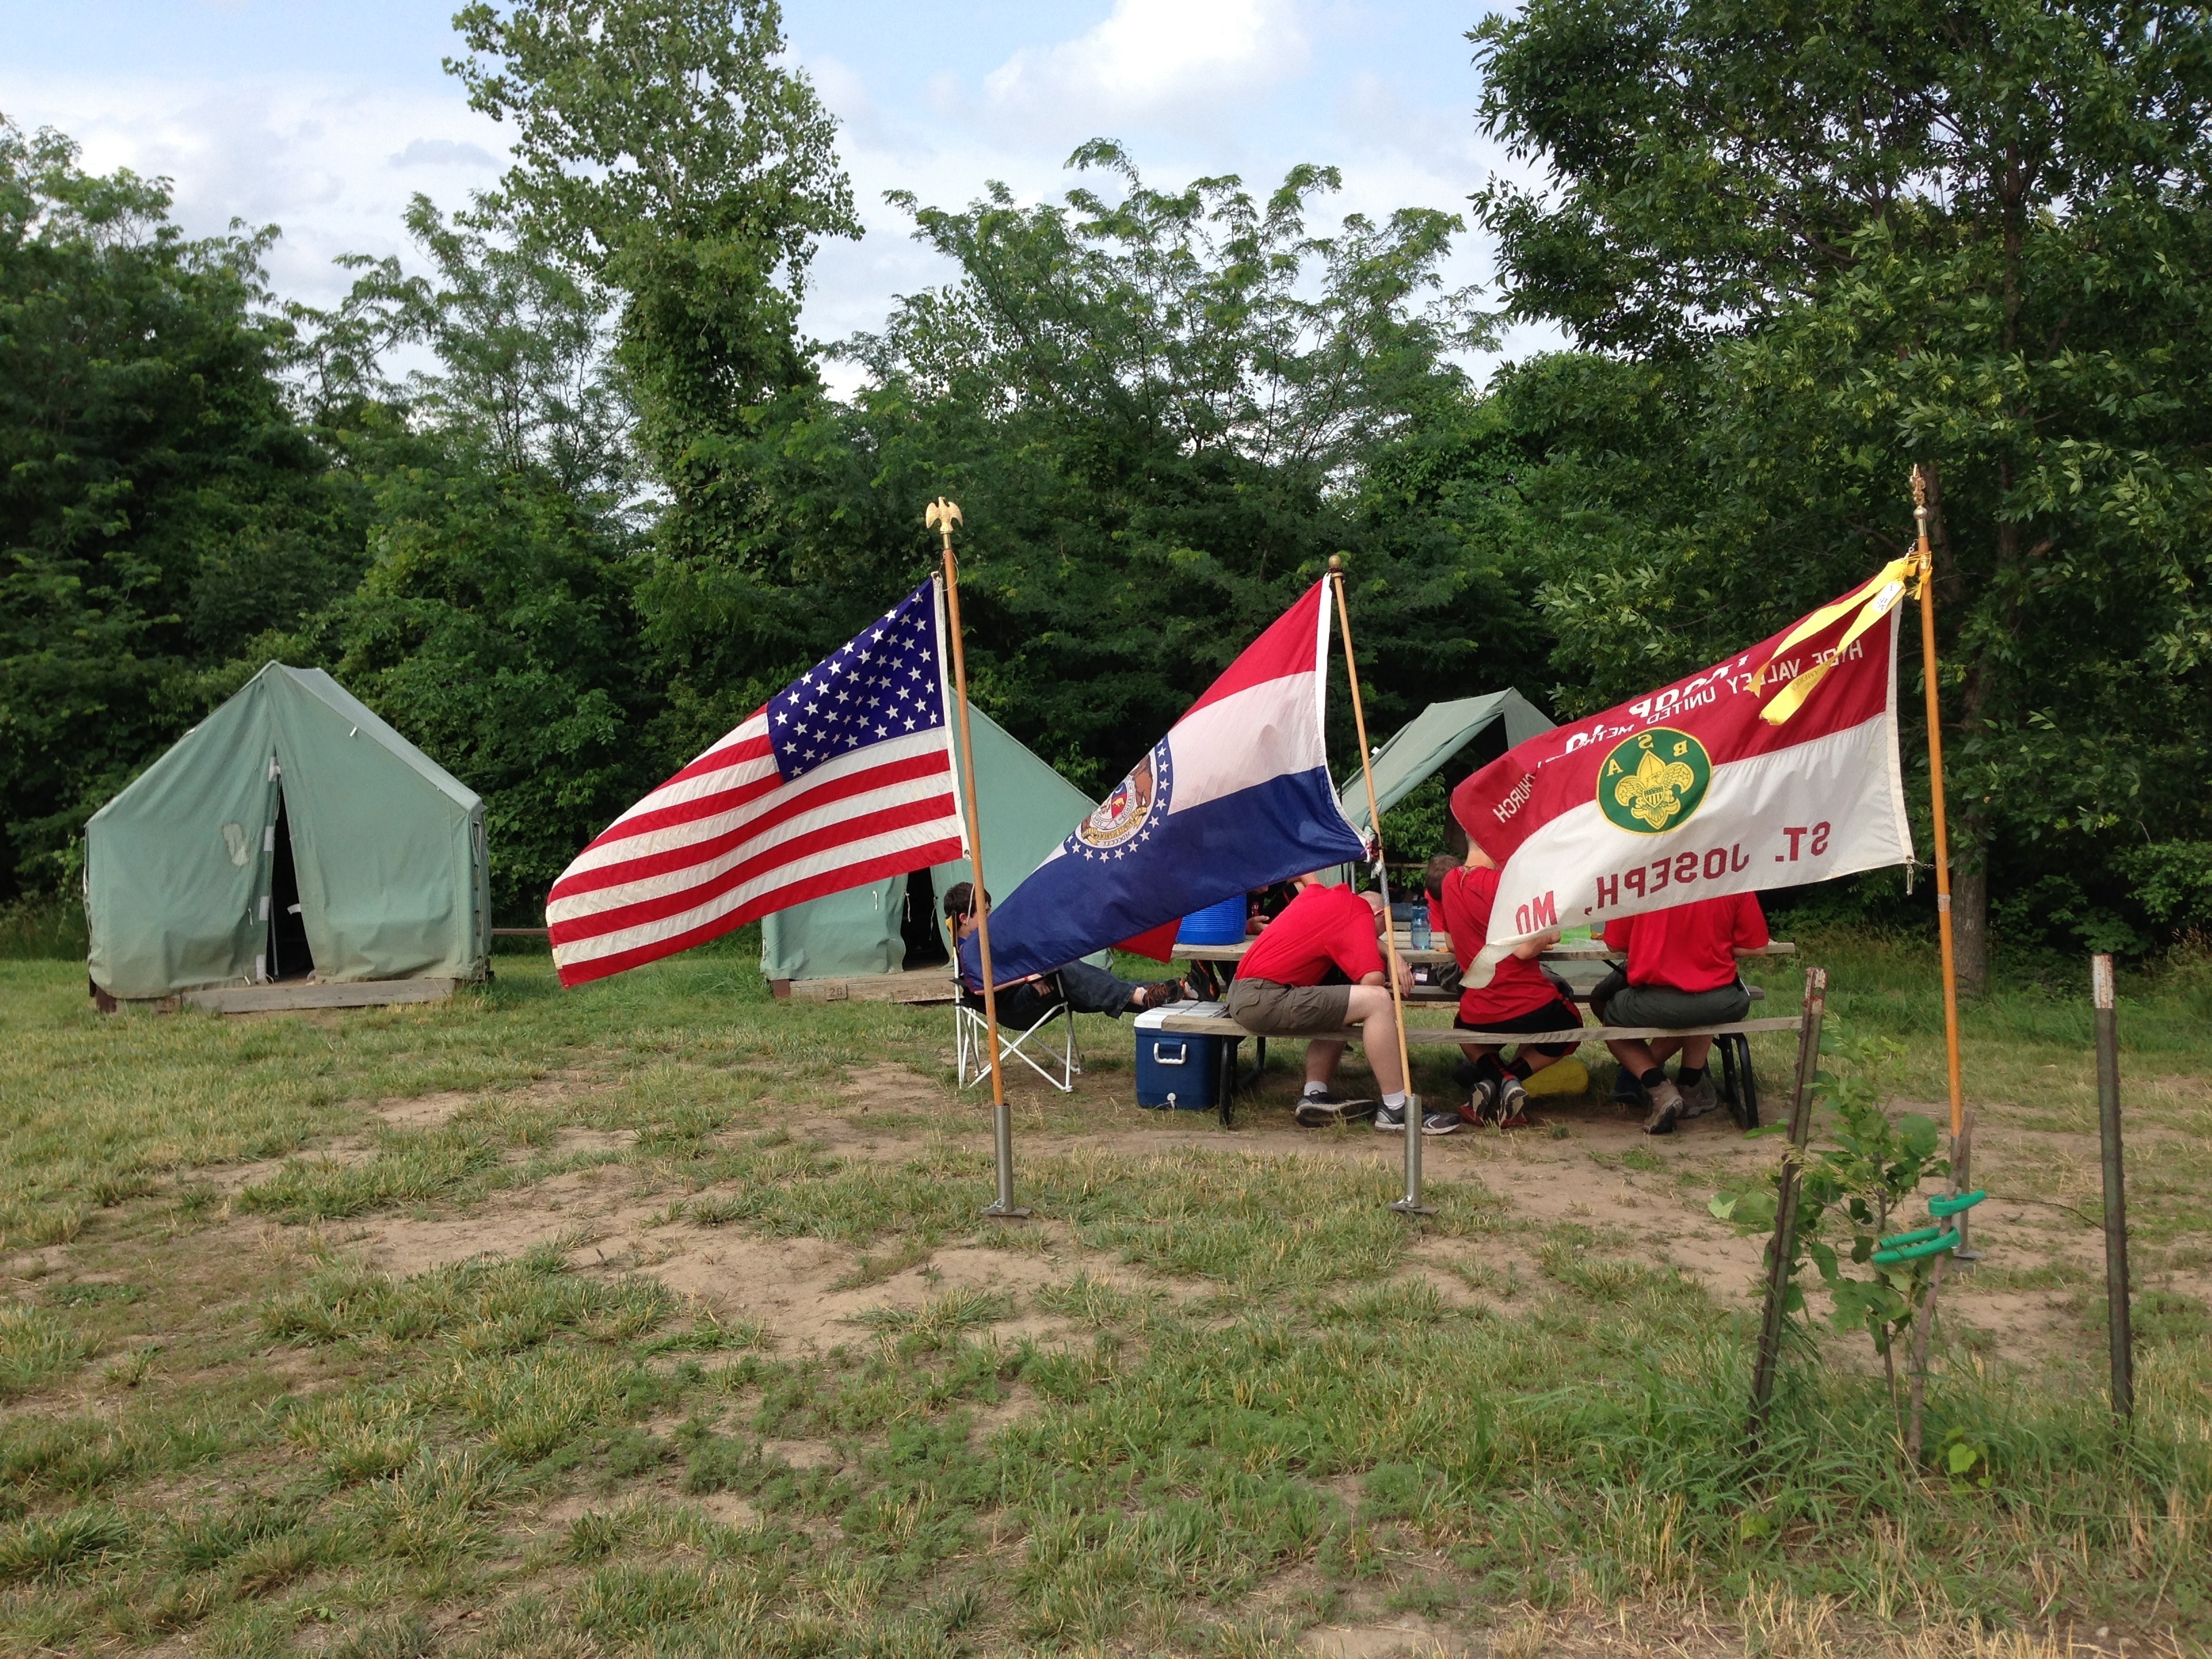
summer, camping, toy, tent, camp, flags, campsite, camp geiger